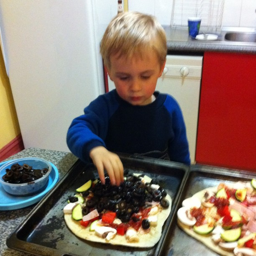
a boy putting olives on a pizza in a pan
A young boy putting many olives onto a homemade pizza
a little boy is arranging things on top of a pizza
A young boy places fruit on a tortilla.
a small boy in a blue shirt is putting black olives on a pizza